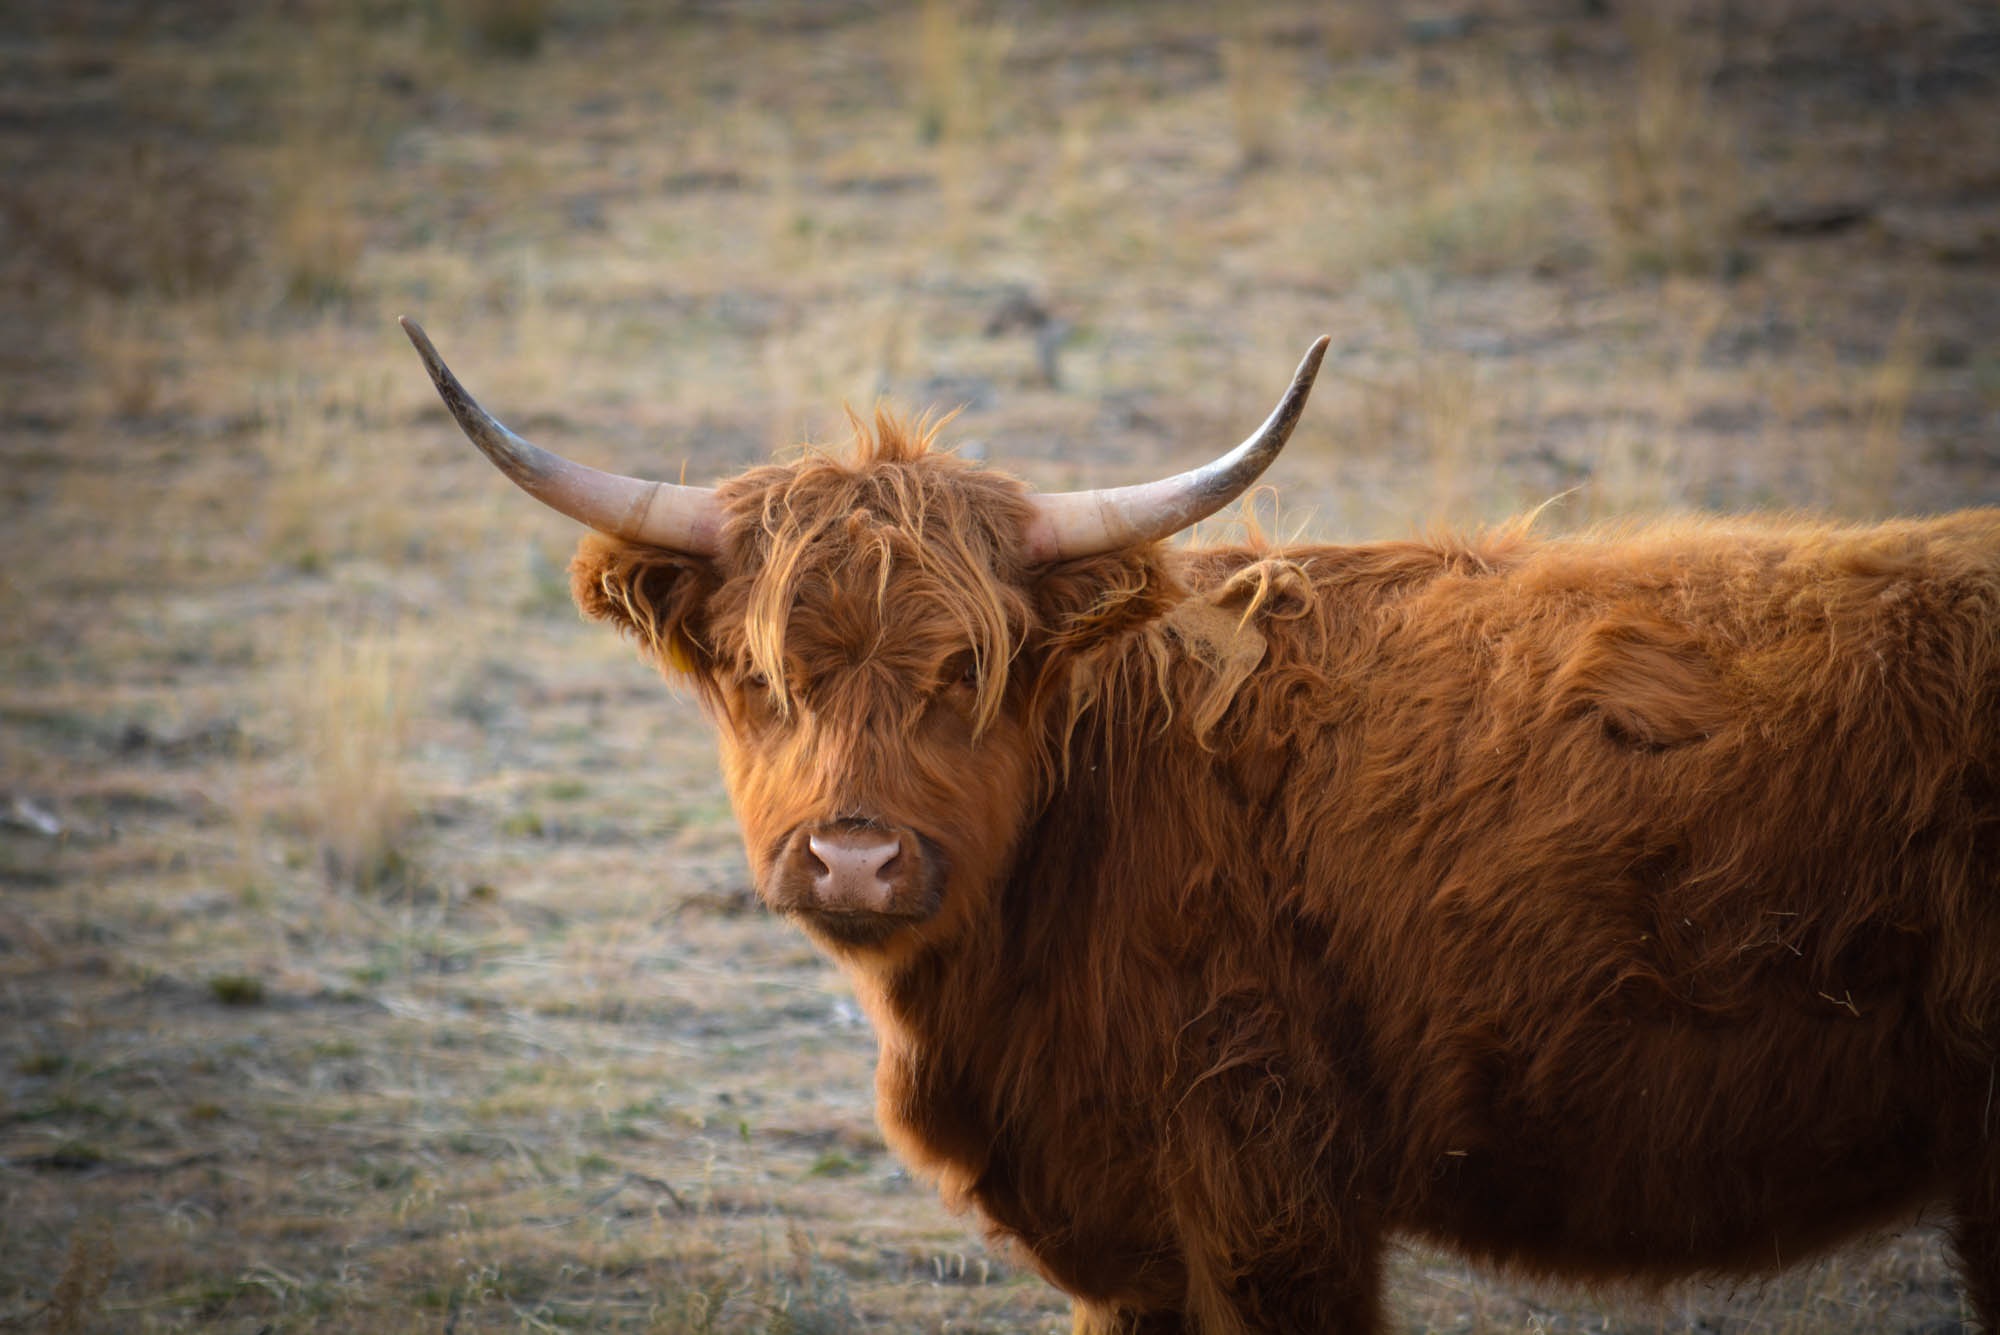
wildlife, horn, cattle, pasture, grazing, livestock, mammal, fauna, bull, vertebrate, yak, horns, ox, cattle like mammal, cow goat family, texas longhorn, hairy yak